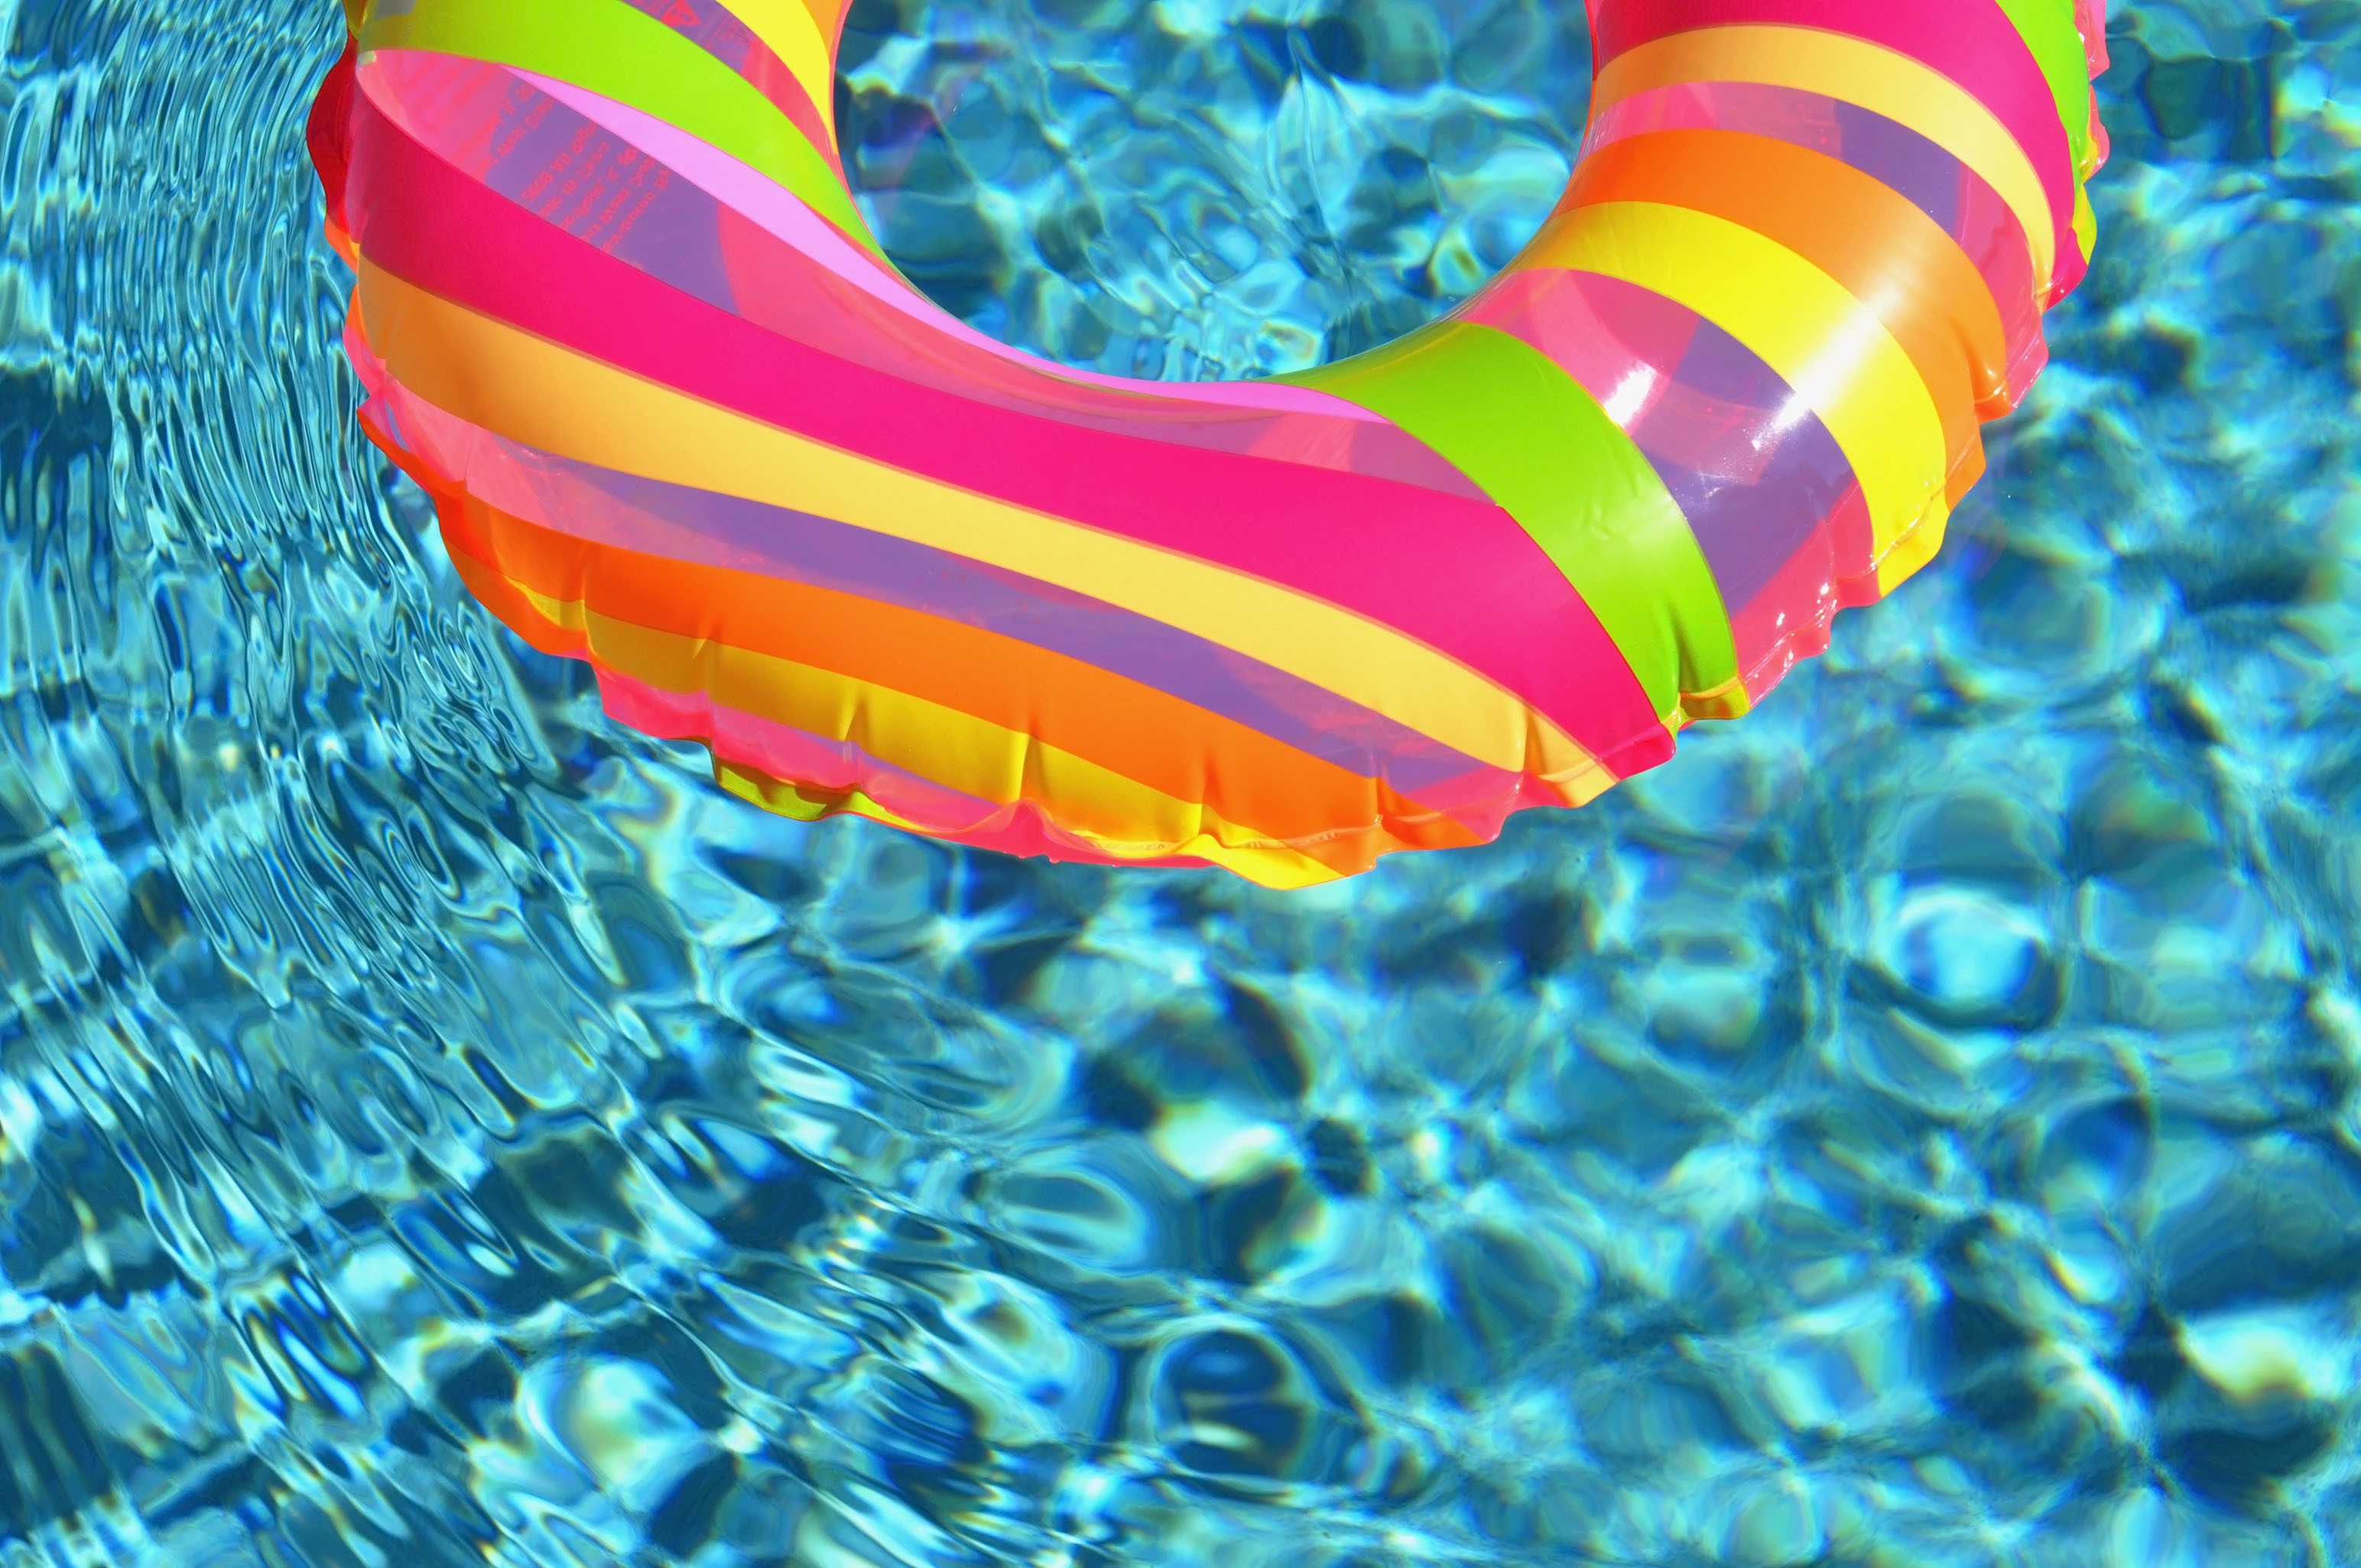
water, ring, swimming pool, blue, float, toy, lifebuoy, inflatable, pomacentridae, swim ring